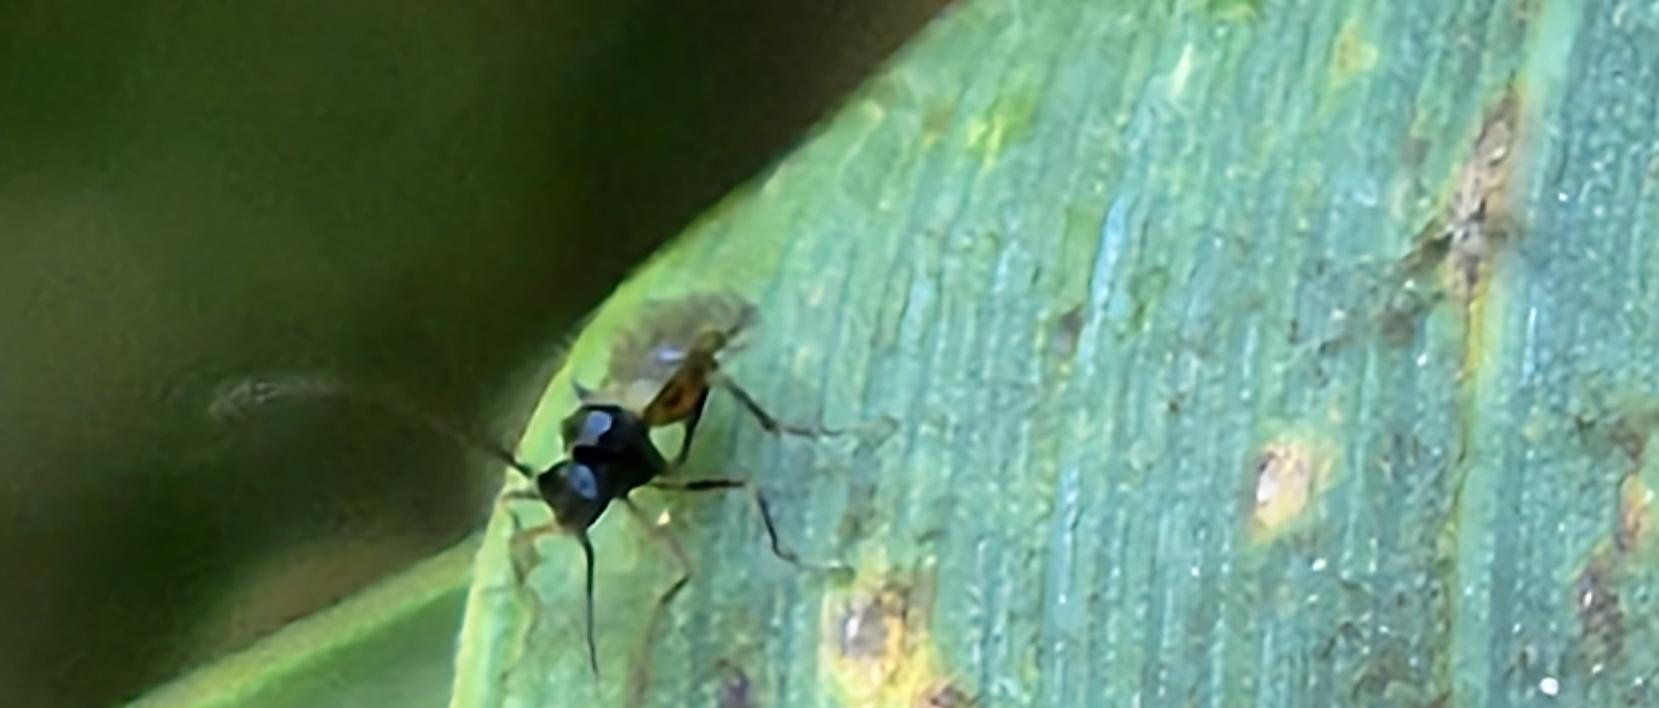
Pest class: predators